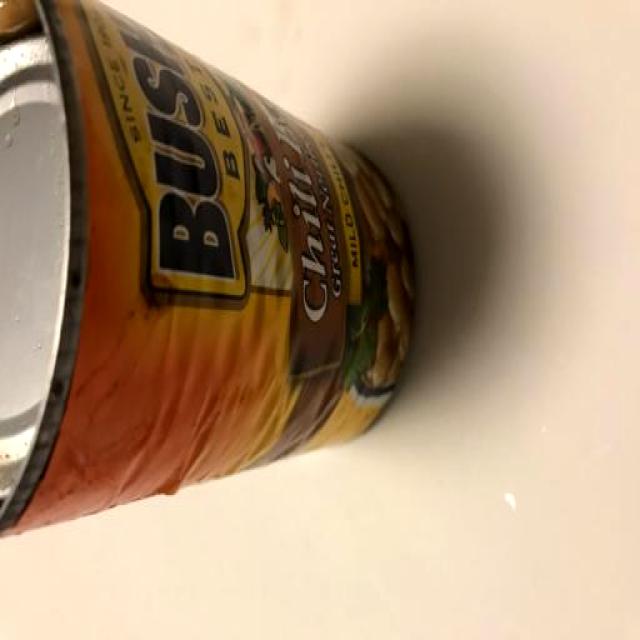
Label: Metal